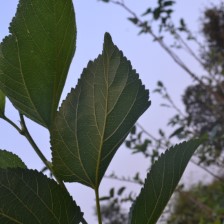
Variety: ChiangMaiBuriram60